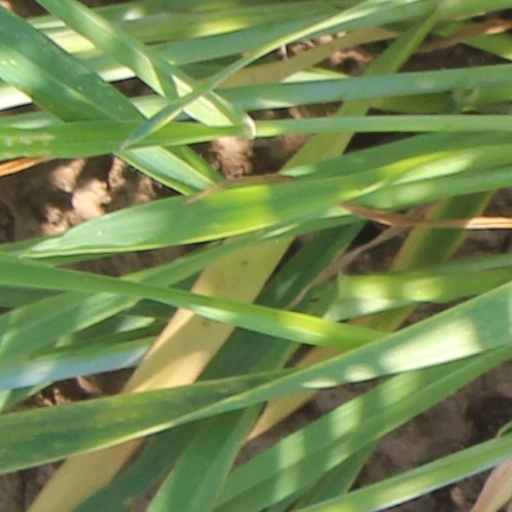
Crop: wheat